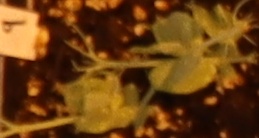
Label: Field Pea